Scharnhorst-class battleship

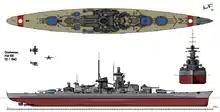
"Gneisenau", depicted in her 1942 configuration

To combat the German "Panzerschiffe", the French built two small s in the early 1930s. This in turn prompted the German navy to begin plans for a more powerful battlecruiser design. Since 1933, Erich Raeder, the head of the German Navy, had argued to increase the defensive qualities of the "Panzerschiffe", and to increase the offensive power of the main battery with the addition of a third triple turret. This was also the view of the "Kriegsmarine", which saw the 19,000-ton design as being unbalanced. Hitler agreed to increased armor protection and internal subdivision, but refused to permit an increase in armament. Finally, by February 1934, Hitler acquiesced over the addition of the third turret. The new ship would displace and be armed with nine 28.3 cm guns in three triple turrets. To secure political freedom to build the new ships, Hitler concluded the 1935 Anglo-German Naval Agreement, which guaranteed Great Britain a 3 to 1 superiority in capital ships, and, more importantly, removed the limitations of the Treaty of Versailles for the German navy.